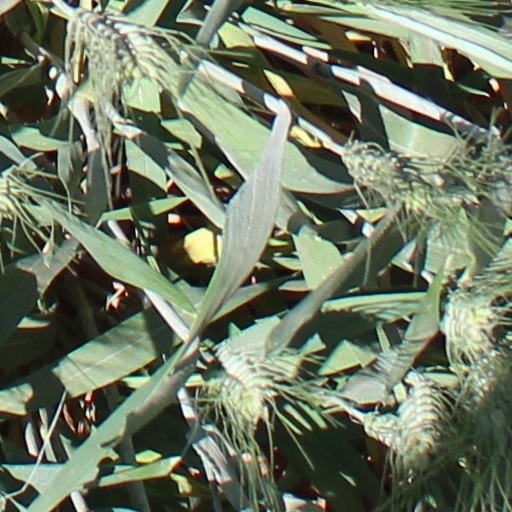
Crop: wheat